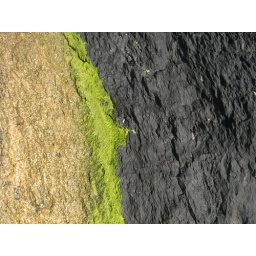
water over rock